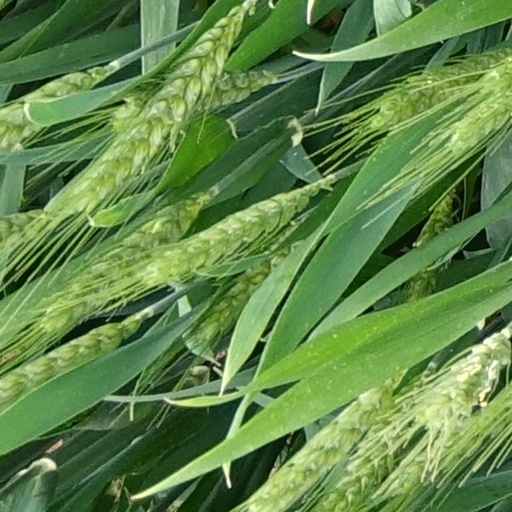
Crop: wheat